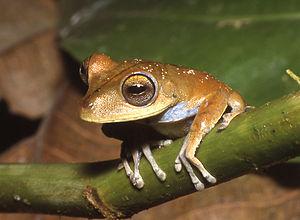
Hypsiboas calcaratus est une espèce d'amphibiens de la famille des Hylidae.